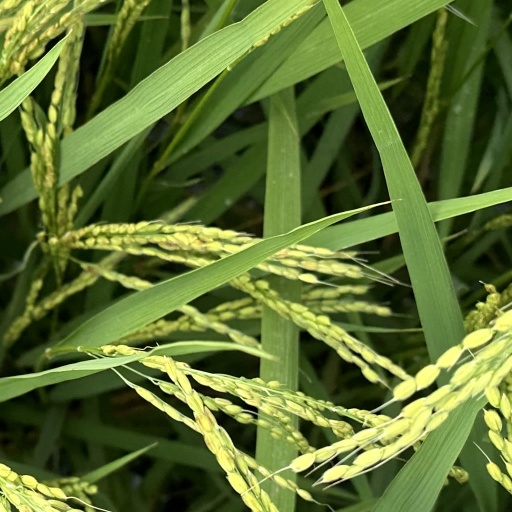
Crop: rice